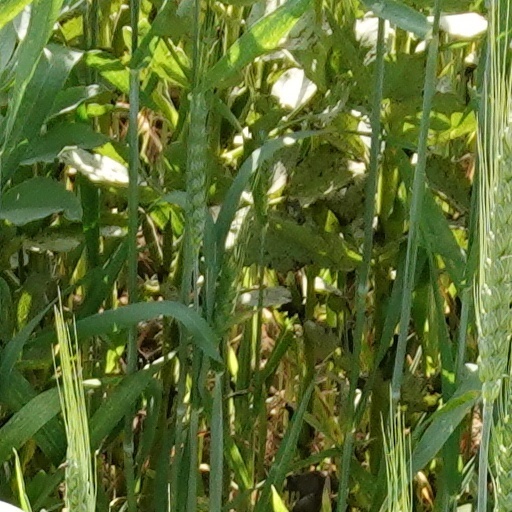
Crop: wheat